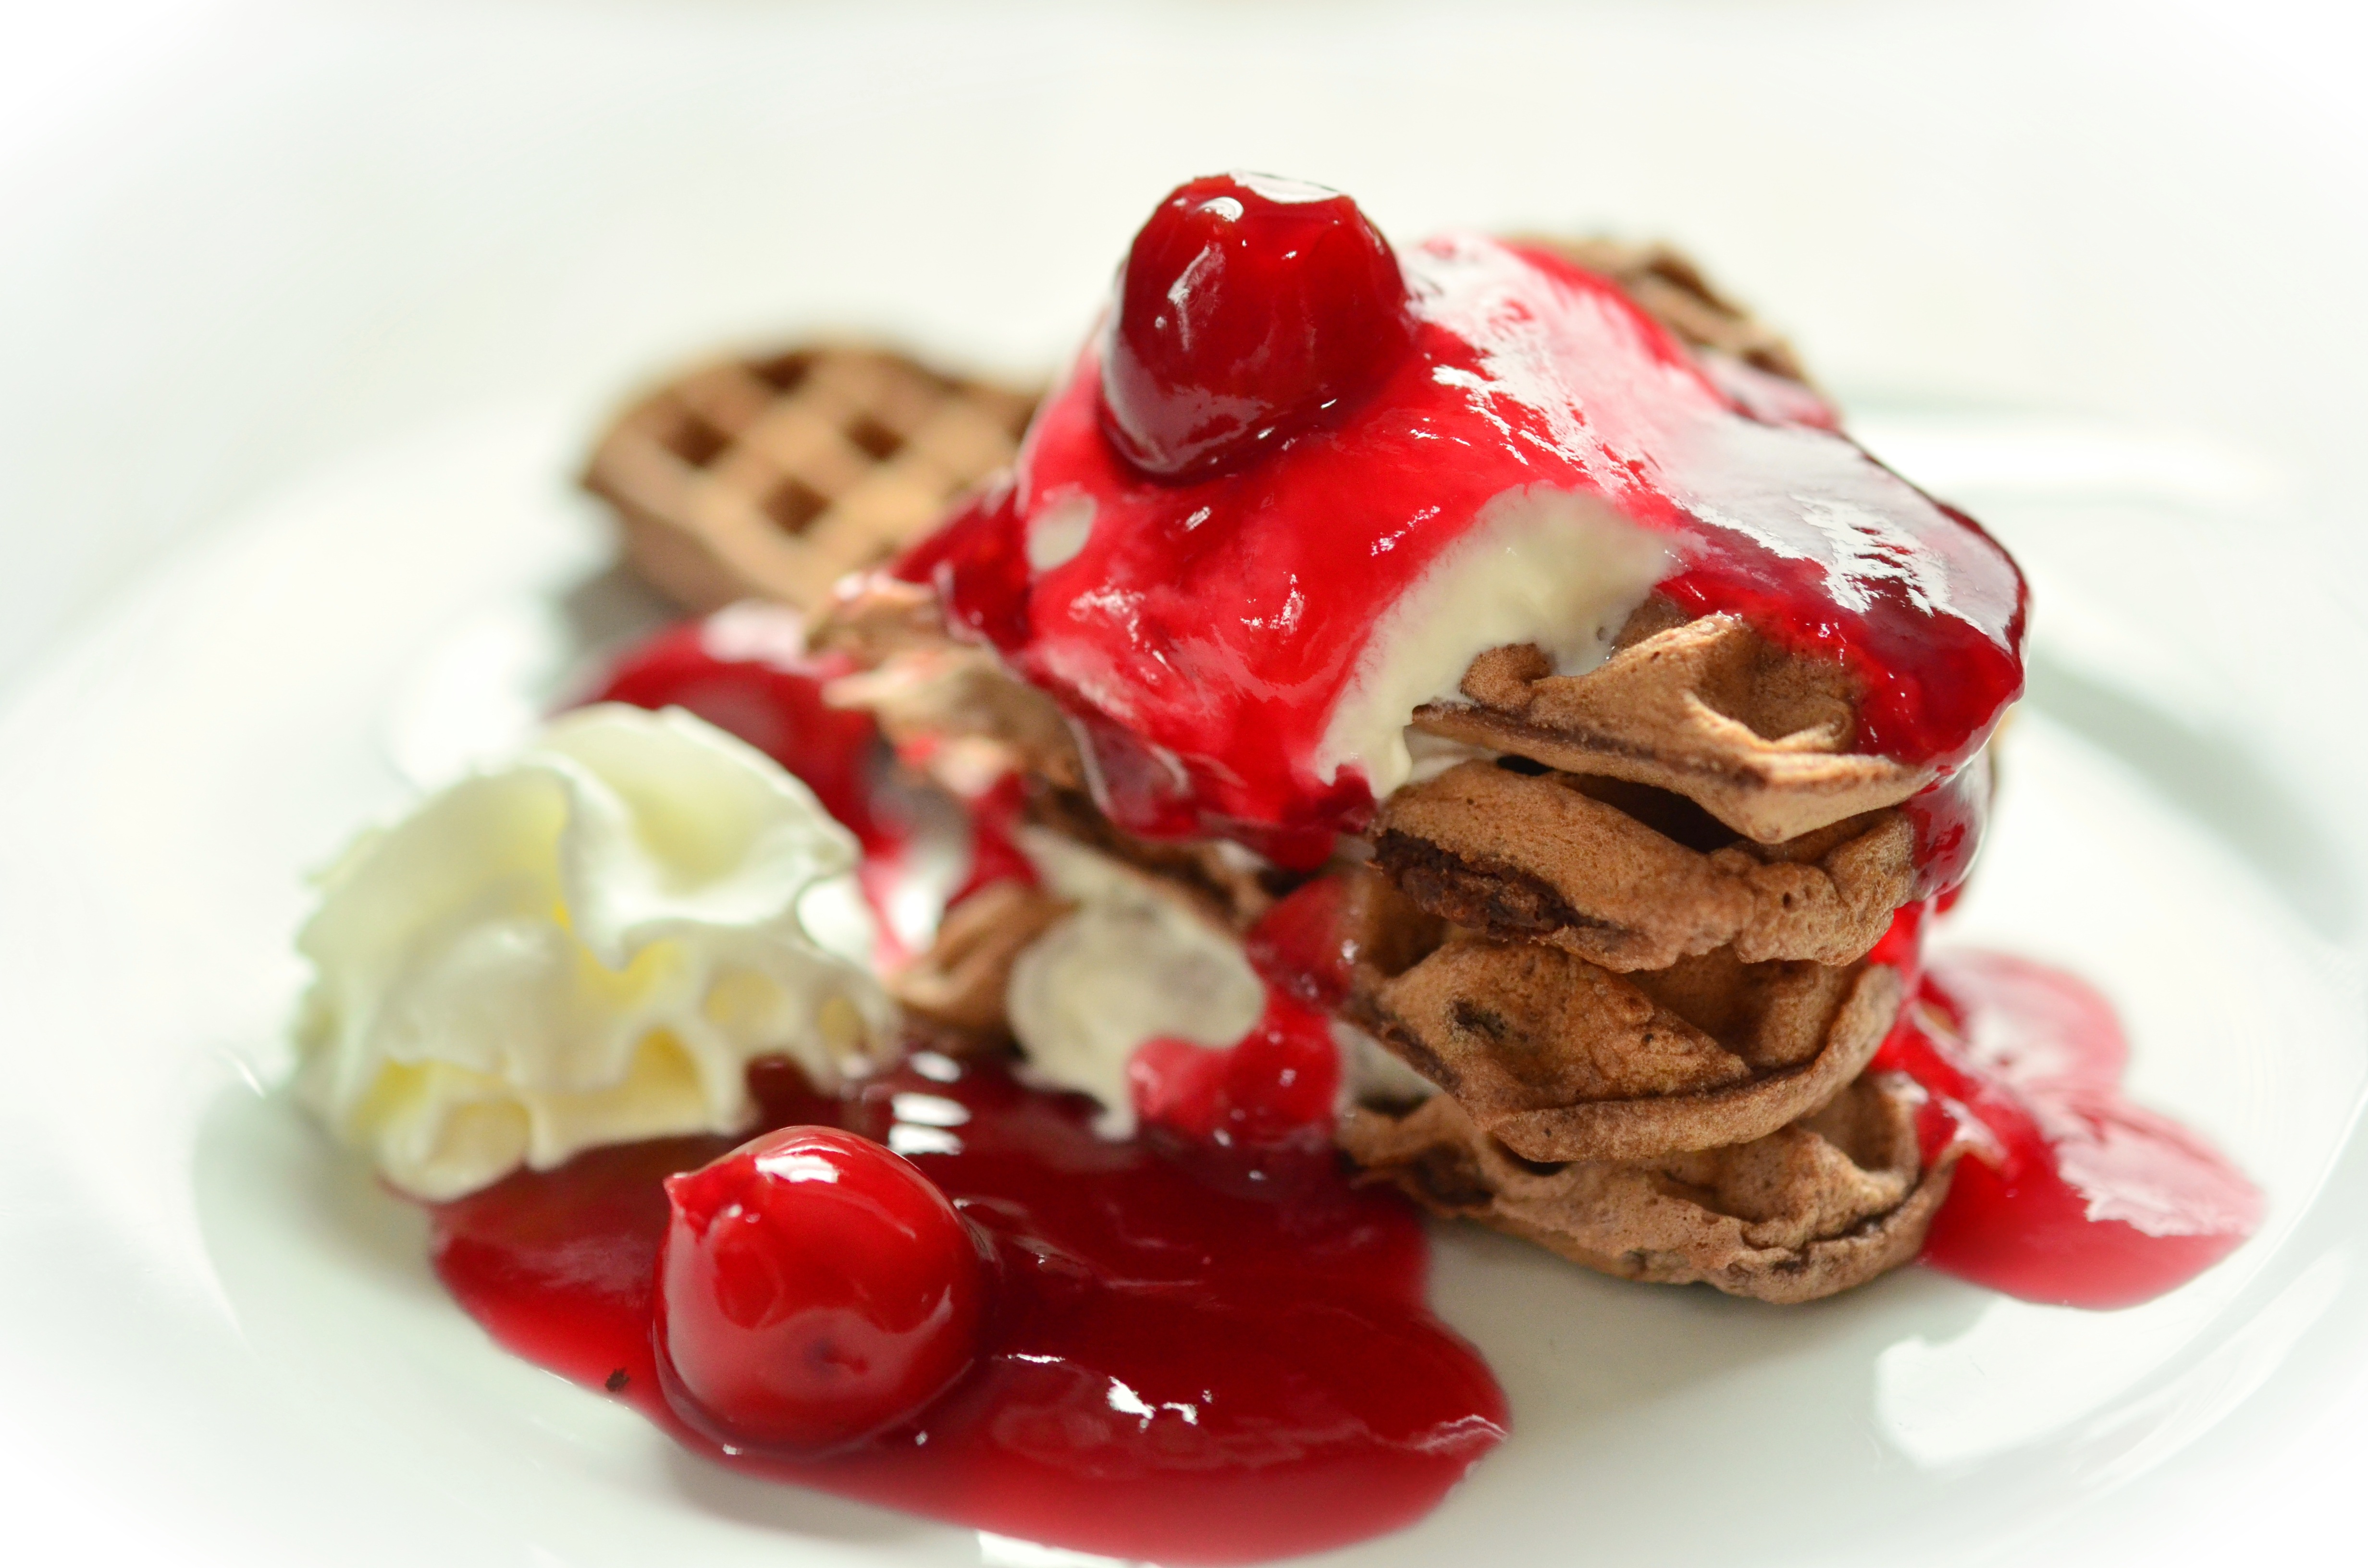
plant, raspberry, fruit, berry, sweet, dish, meal, food, produce, breakfast, dessert, waffle, cream, delicious, cake, strawberry, sweet dish, pastries, whipped cream, waffles, strawberries, cherries, flavor, sundae, pavlova, chocolate waffles, cherry sauce, waffle heart, belgian waffle